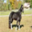
Label: horse